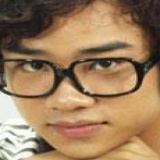
diễn viên Hữu Công